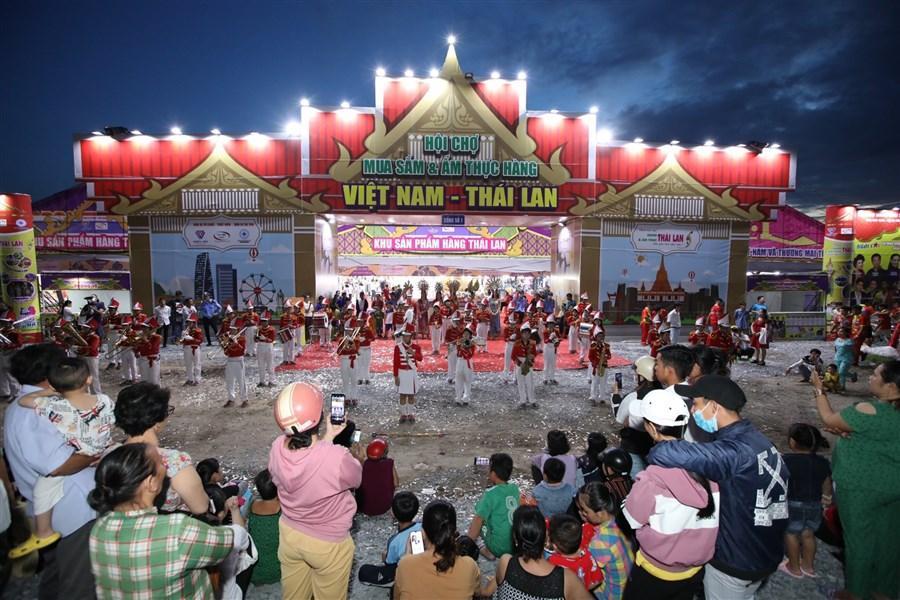
có một nhóm người đang cầm điện thoại để quay lại màn trình diễn